Love Finds Andy Hardy

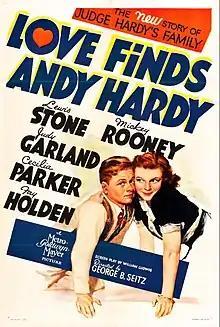
1938 theatrical poster

Love Finds Andy Hardy is a 1938 American romantic comedy film that tells the story of a teenage boy who becomes entangled with three different girls all at the same time. It stars Mickey Rooney, Lewis Stone, Fay Holden, Cecilia Parker, Judy Garland, Lana Turner, Ann Rutherford, Mary Howard and Gene Reynolds.